Battle of Ettlingen

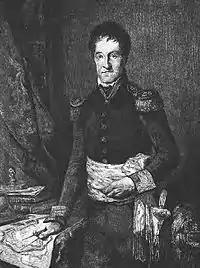
Lazare Carnot

Moreau accompanied Desaix's Left Wing with the divisions of Delmas and Sainte-Suzanne (vice Beaupuy), Bourcier's Reserve and Saint-Cyr's cavalry and horse artillery which were ineffective in the mountains. Malsch was captured twice by the French and recaptured each time by the Austrians. Latour tried to force his way around the French left with cavalry but was checked by the mounted troops of the Reserve. Finding his horsemen outnumbered near Ötigheim, Latour used his artillery to keep the French cavalry at bay. In the Rhine plain the combat raged until 10 PM. In the evening the Austrians were pushing Desaix back when bad news from the left flank caused Charles to call a halt.